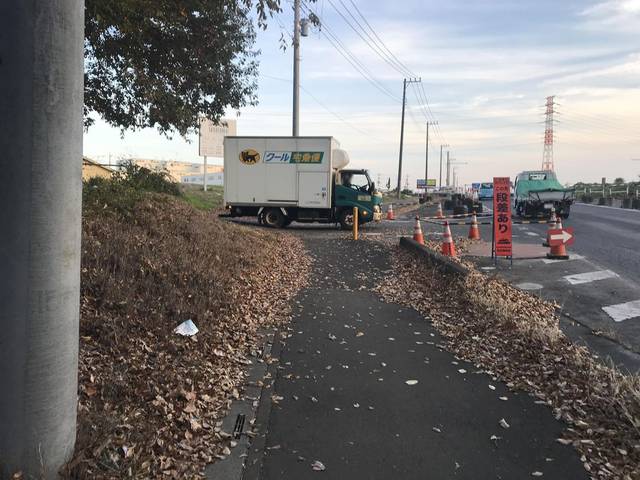
Region: Japan
Coordinates: 35.803, 139.498